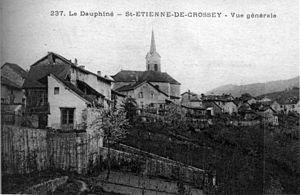
Saint-Étienne-de-Crossey est une commune française située dans le département de l'Isère en région Auvergne-Rhône-Alpes.